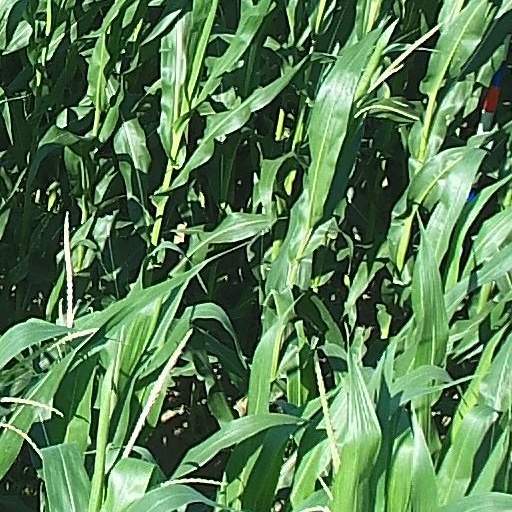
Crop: maize; corn